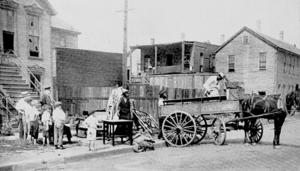
William Edward Burghardt Du Bois dit « W. E. B. Du Bois », né le 23 février 1868 à Great Barrington, États-Unis, et mort le 27 août 1963 à Accra, au Ghana, est un sociologue, historien, militant pour les droits civiques, militant panafricain, éditorialiste et écrivain américain. Après avoir été diplômé de l'université Harvard, où il fut le premier afro-américain à y obtenir un doctorat, il devint professeur d'histoire, de sociologie et d'économie à la Clark Atlanta University. Du Bois fut l'un des fondateurs de la National Association for the Advancement of Colored People en 1909.
L’été rouge, en anglais : Red Summer, désigne aux États-Unis, une longue période allant de la fin de l'hiver au début de l'automne 1919, marquée par des centaines de morts et un plus grand nombre de blessés, à la suite d'attaques terroristes de suprémacistes blancs, envers la population afro-américaine, dans plus d'une trentaine de villes et un comté rural. Dans la plupart des cas, les Blancs attaquaient les Afro-Américains. Dans certains cas, de nombreux Noirs ont riposté, notamment à Chicago et à Washington DC. Le plus grand nombre de morts est survenu dans la zone rurale autour d'Elaine en Arkansas, où environ 100 à 240 Noirs et cinq Blancs ont été tués. Les évènements de Chicago et ceux de Washington, D.C. ont fait respectivement 38 et 15 morts, et de nombreux autres blessés, avec des dégâts matériels considérables à Chicago.